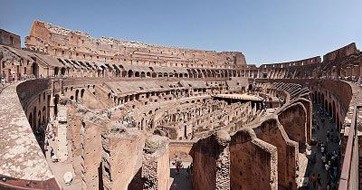
Landmark: Roman Colosseum